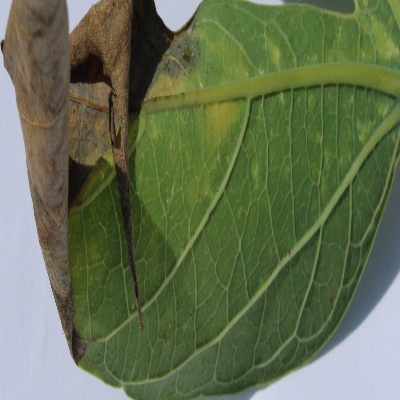
Crop: Cassava
Condition: bacterial blight